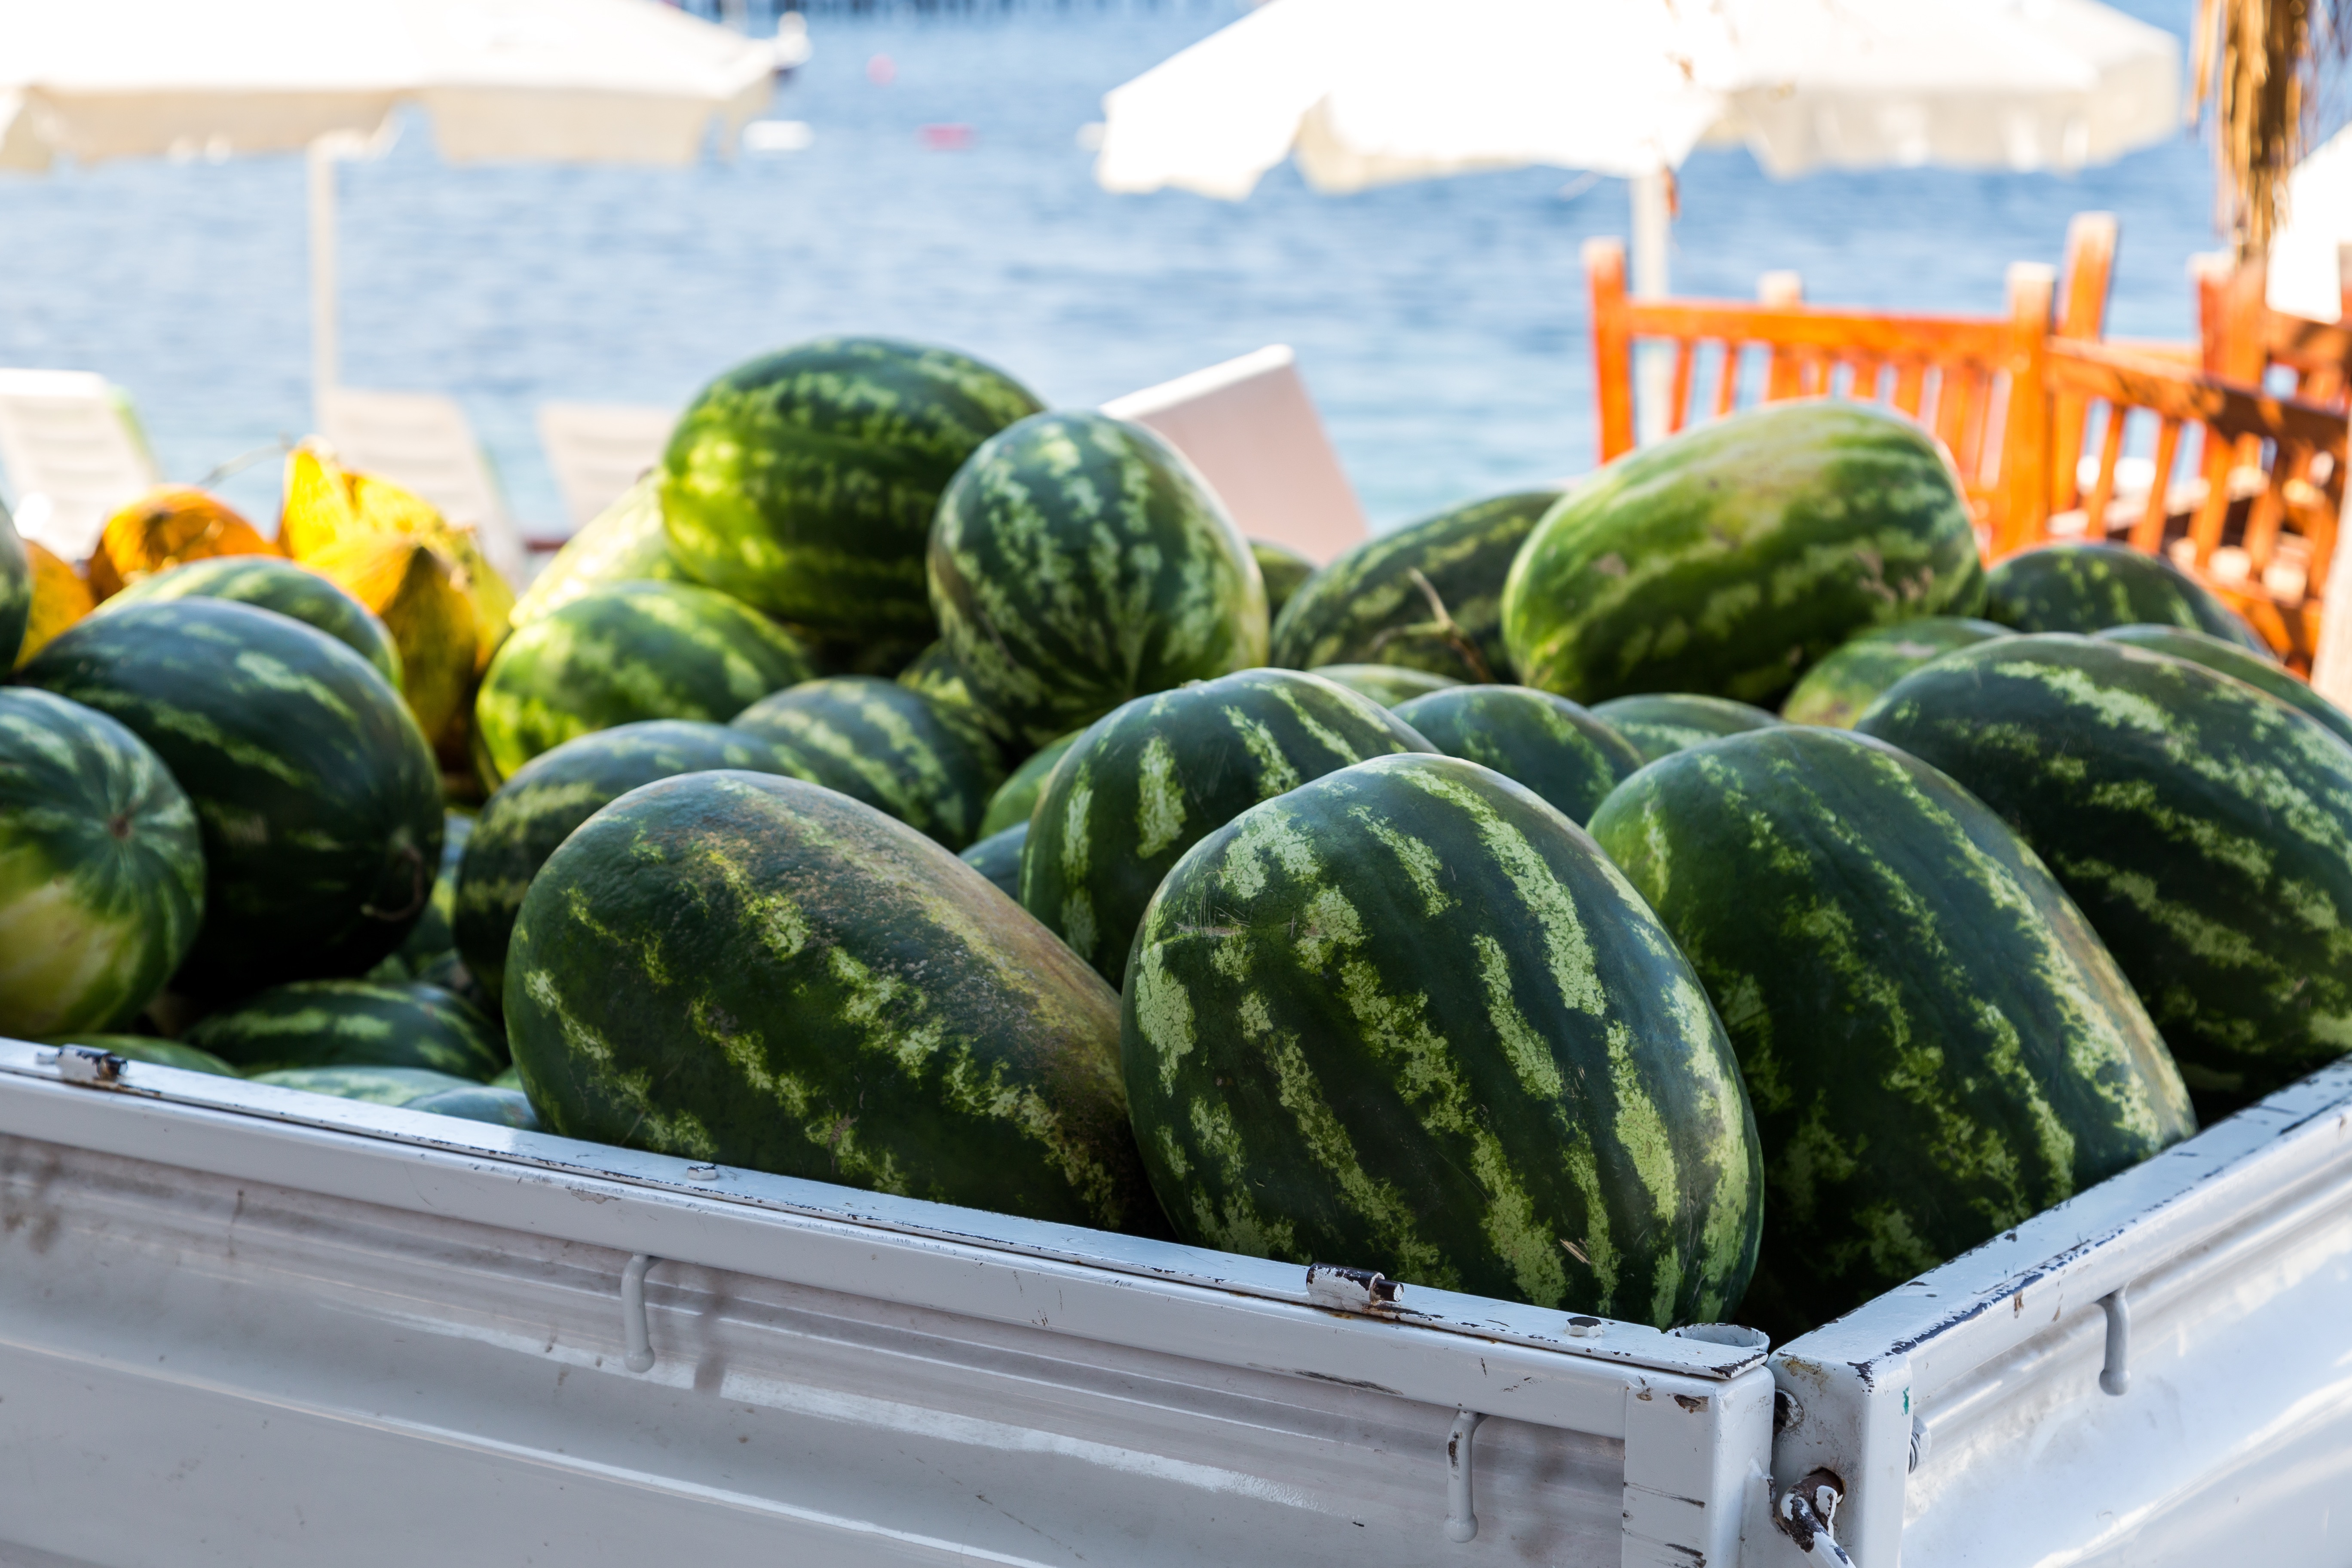
plant, fruit, food, green, produce, vegetable, watermelon, gourd, melon, cucurbita, flowering plant, winter squash, land plant, citrullus, cucumber gourd and melon family